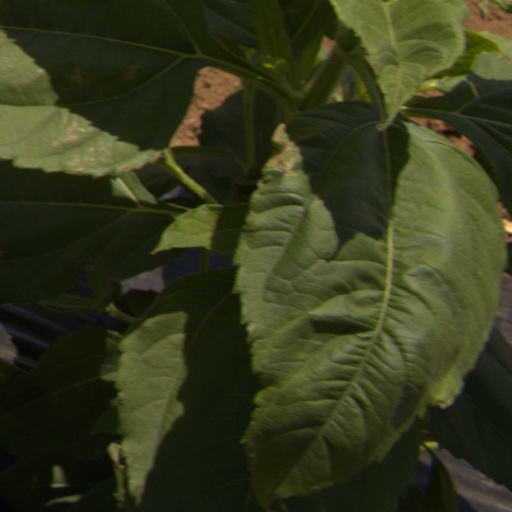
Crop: Jerusalem artichoke